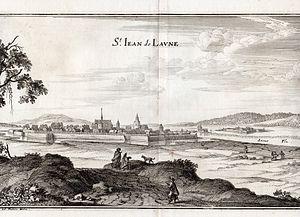
gravure représentant Saint-Jean-de-Losne d'après Jan Peeters
Le siège de Saint-Jean de Losne de 1636 est une bataille eu lieu du 25 octobre au 3 novembre 1636 durant la guerre de Dix ans, l'épisode comtois de la guerre de trente ans. Elle oppose l'armée impériale et lorraine de Mathias Gallas à la petite garnison française de Claude Rochefort d'Ailly de Saint-Point.